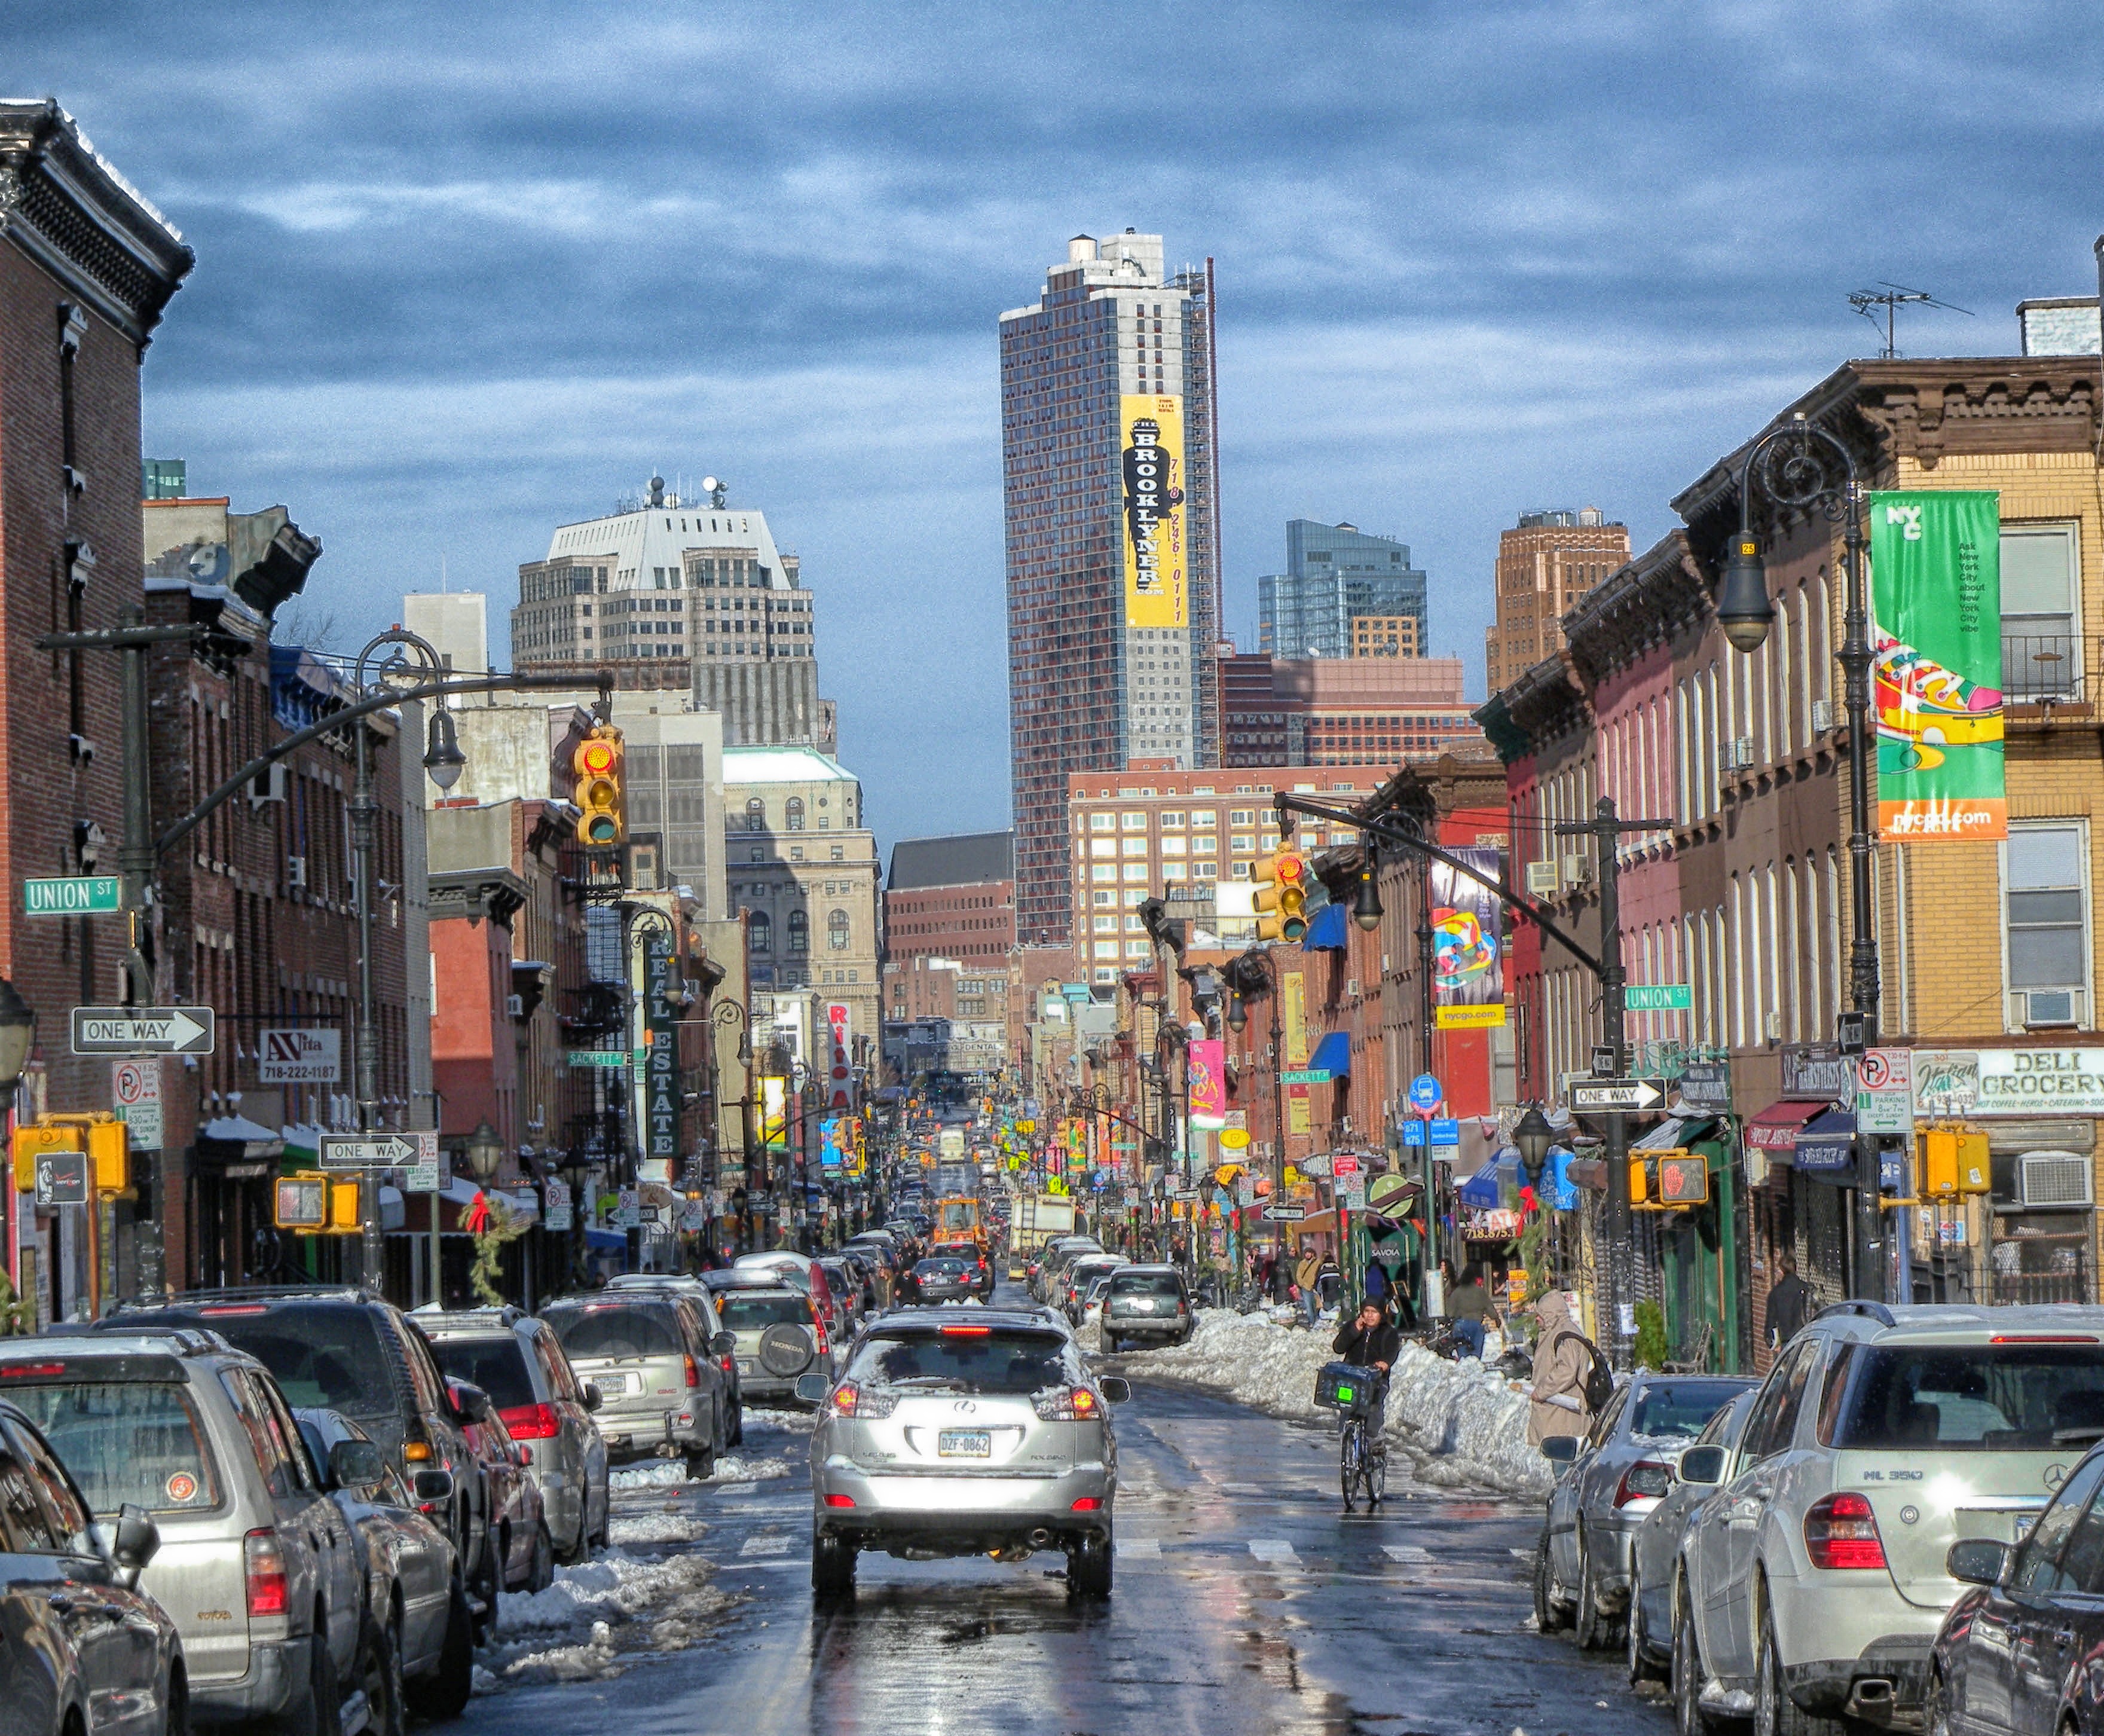
pedestrian, snow, winter, architecture, sky, road, skyline, traffic, street, town, city, skyscraper, urban, new york city, cityscape, downtown, brooklyn, lane, clouds, buildings, infrastructure, cars, vehicles, metropolis, cities, neighbourhood, urban area, residential area, geographical feature, human settlement, metropolitan area, traffic congestion